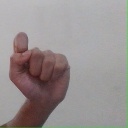
अक्षर: घ